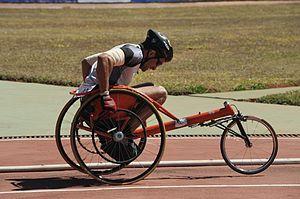
L’athlétisme handisport est un sport dérivé de l’athlétisme. C’est un des plus vieux handisports : c’est en 1946 à l’hôpital de Stoke Mandeville au Royaume-Uni que des handicapés moteurs ont organisé pour la première fois des courses en fauteuil roulant.